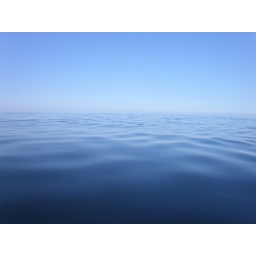
Calm blue water of the Bay of Fundy near Brier Island